Asian Trekking

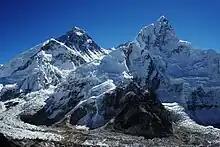
Everest towers over its western shoulder, the Khumbu icefall, and on the right Nuptse

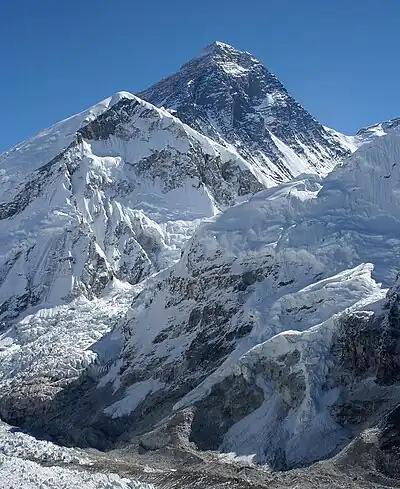
Closer view of Everest and its western shoulder

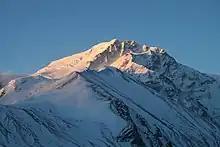
Chinese Tibet's Shishapangma

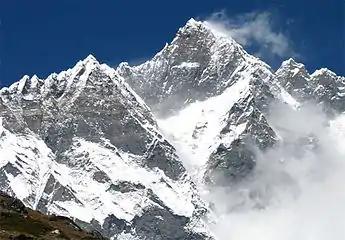
Lhotse

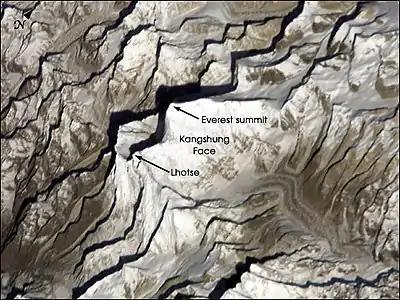
Lhotse and Everest peaks from space (their eastern side)

Asian Trekking is a Nepal-based adventure company, specializing in mountaineering expeditions and trekking in the Himalayas. Started in 1982 by UIAA Honorary Member Ang Tshering Sherpa, it is Nepal's oldest mountaineering and trekking company still in operation. In 2008, Tshering's son Dawa Steven Sherpa, an environmentalist and mountaineer, took leadership of the company.